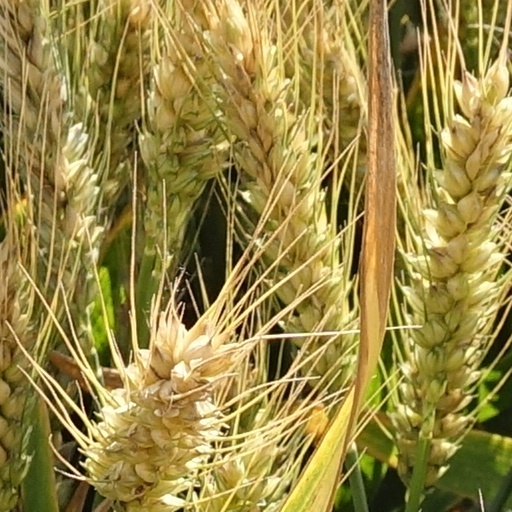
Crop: wheat